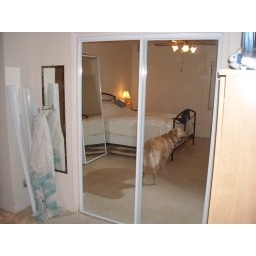
New glass closet doors (finally installed &amp;amp; unbroken), with my dog Logan in the reflection